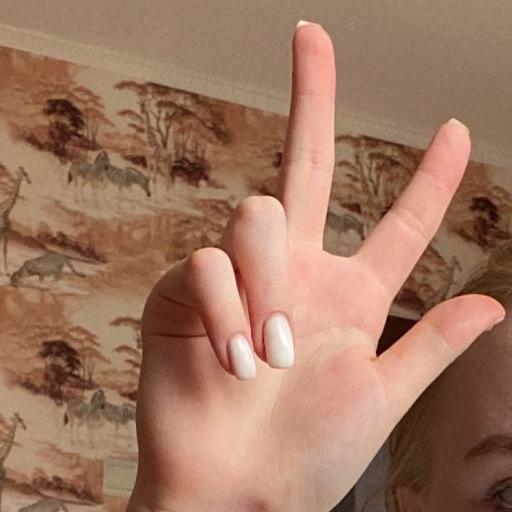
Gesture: three2